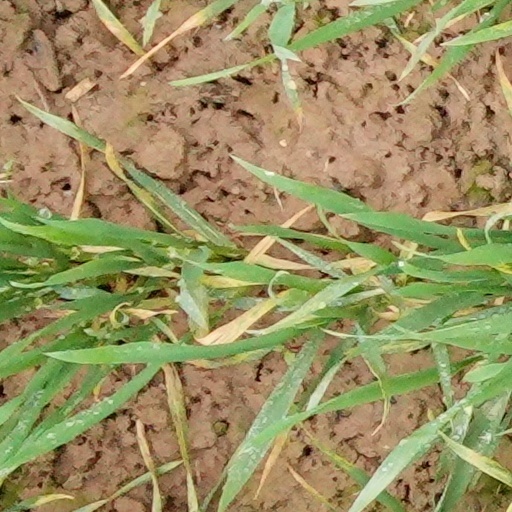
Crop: wheat